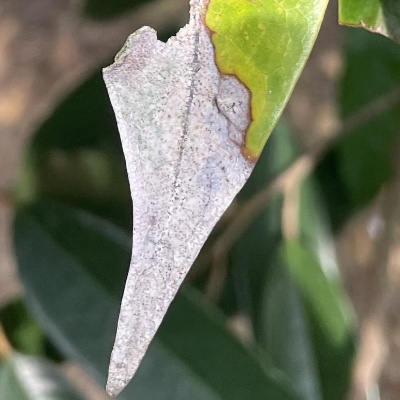
Label: Leaf_Blight